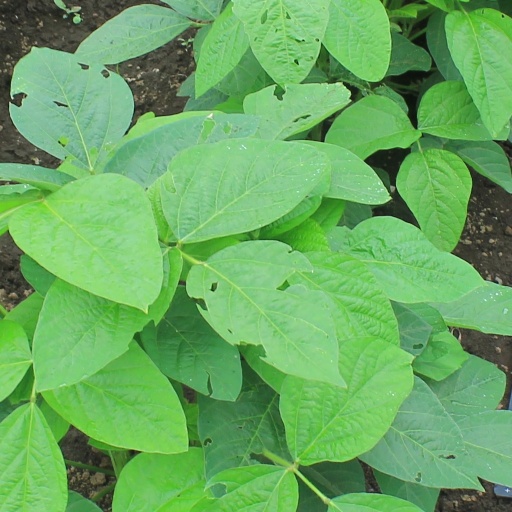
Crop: soybean